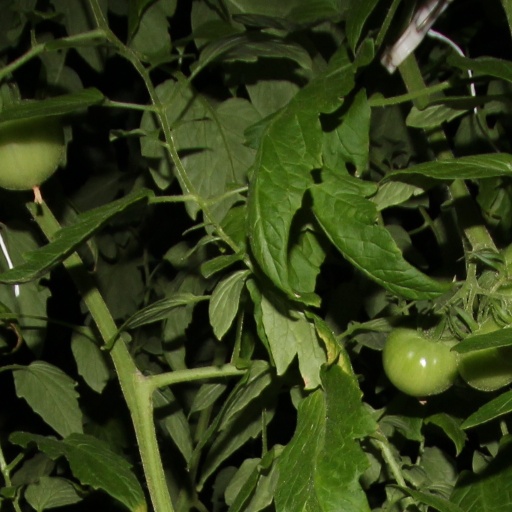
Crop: tomato